December

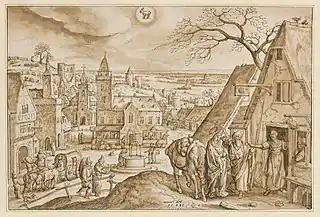
Month December depicted in Hans Bol's and Adriaen Collart's "Emblematica Evangelica."

December contains the winter solstice in the Northern Hemisphere, the day with the fewest daylight hours, and the summer solstice in the Southern Hemisphere, the day with the most daylight hours (excluding polar regions in both cases, which consistently have none or 24 hours, respectively, near the solstice). December in the Northern Hemisphere is the seasonal equivalent to June in the Southern Hemisphere and vice versa. In the Northern hemisphere, the beginning of the astronomical winter is traditionally 21 December or the date of the solstice.